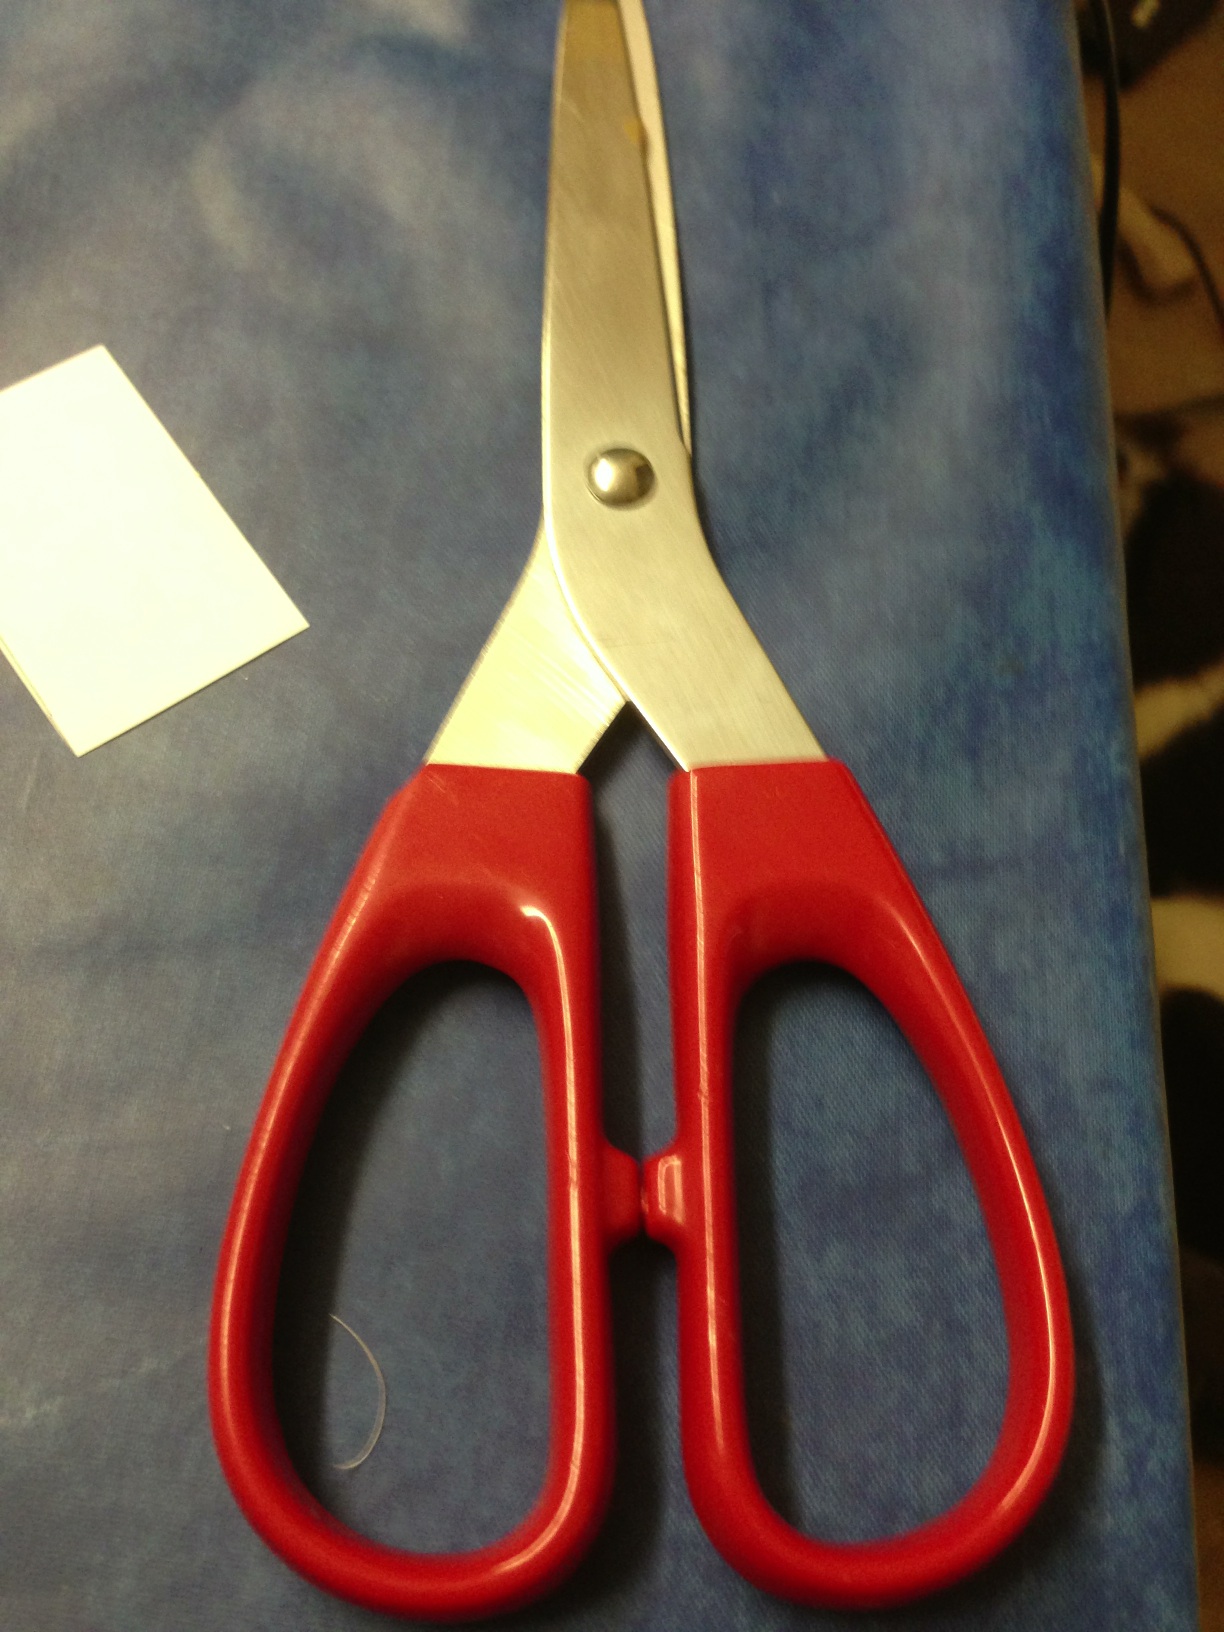Question: What are these?
Answer: scissors